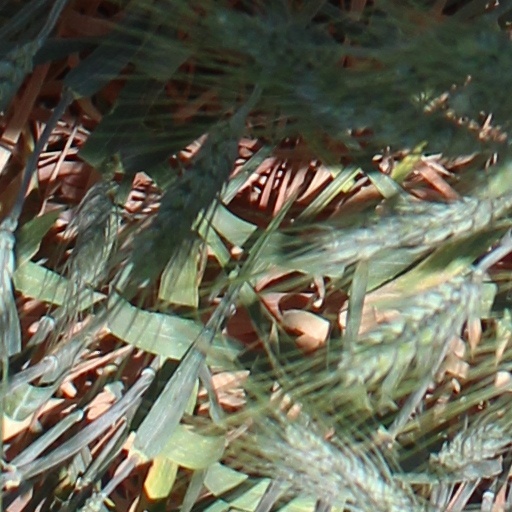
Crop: wheat